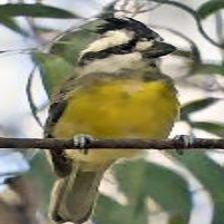
Species: CRESTED SHRIKETIT
Scientific name: FALCUNCULUS FRONTATUS